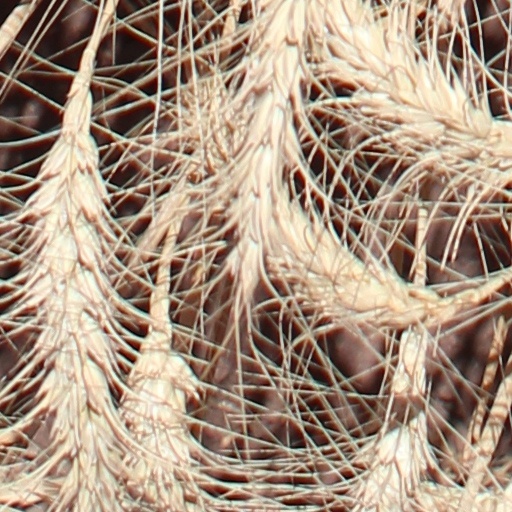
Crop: wheat